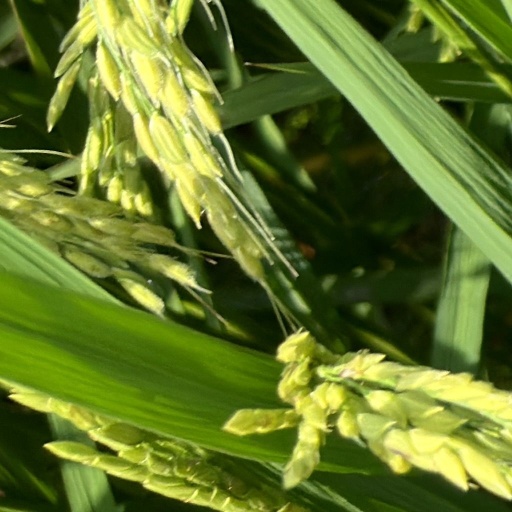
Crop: rice